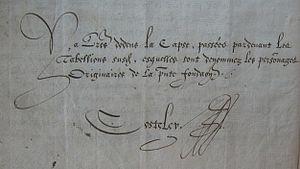
Signature de Guillaume Costeley sur le livre de la fondation de la Confrérie Sainte-Cécile d'Evreux (AD Eure
Le Puy de musique d’Évreux est un concours de composition qui s’est tenu annuellement à Évreux depuis 1575 jusqu’à la fin du XVIIᵉ siècle, au moins.